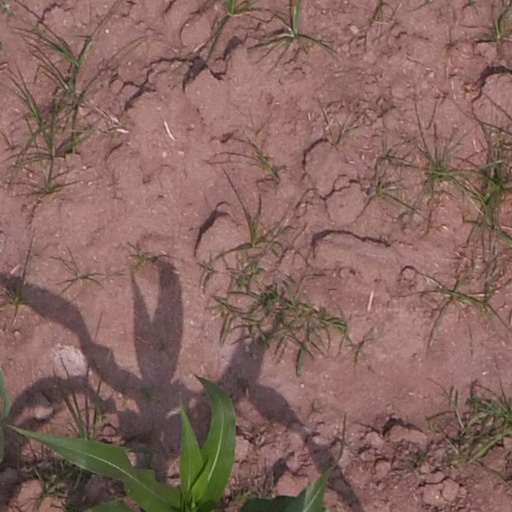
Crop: maize; corn